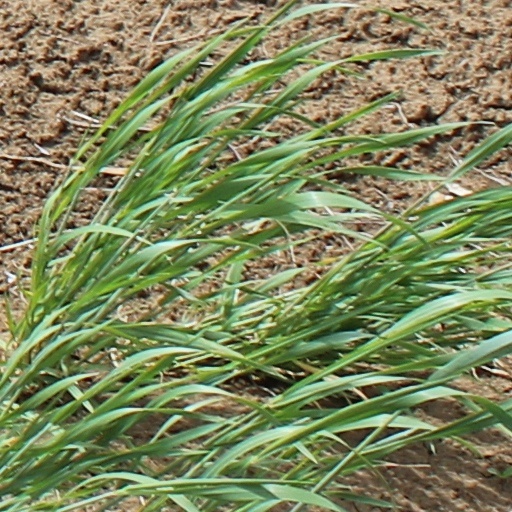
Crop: wheat